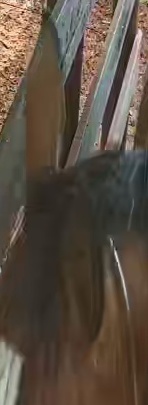
Face region: ears (position_of_ears)
Pain indicator: not_present